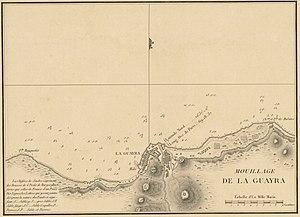
Carte du mouillage et des installations de La Guaira (La Guayra) en 1831 près de Caracas. Origine
L’Aigle était un vaisseau de guerre français de cinquième rang de la fin du XVIIᵉ siècle. Construit à Bayonne, par le charpentier Félix Arnaud, l’Aigle fut lancé en 1692. Il était équipé de 24 à 40 canons et servit pendant les deux derniers conflits de Louis XIV : la guerre de la Ligue d'Augsbourg et la guerre de Succession d’Espagne. Sa petite taille et ses qualités nautiques lui valurent de servir le plus souvent dans des mers éloignées de France et sous armement corsaire pour limiter les dépenses du roi. Il fut perdu par naufrage en 1712 au retour de l’une de ces missions.